Wukan protests

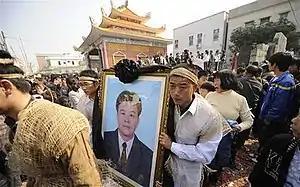
Procession led by some Asian people dressed in white/hemp carrying a photograph of a man in a suit.

The local government agreed to negotiate with thirteen democratically elected officials from Wukan; but, before the negotiations could settle any of the villagers' disputes, three of the representatives were arrested. One of the representatives, Xue Jinbo died in police custody under mysterious circumstances. After news of Xue's death became widely known, the villagers forcefully evicted local CCP officials and police from the village, leading to a blockade of the village by police.